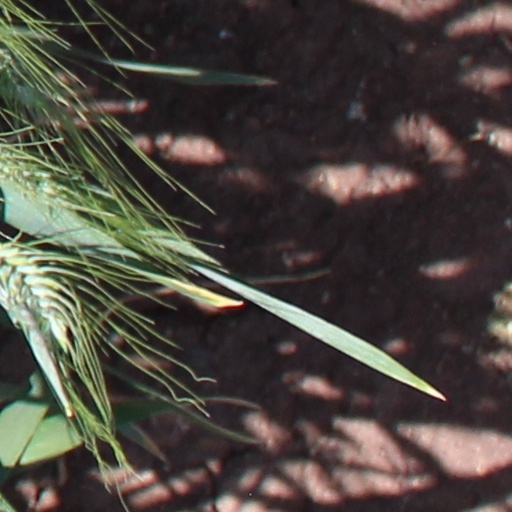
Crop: wheat